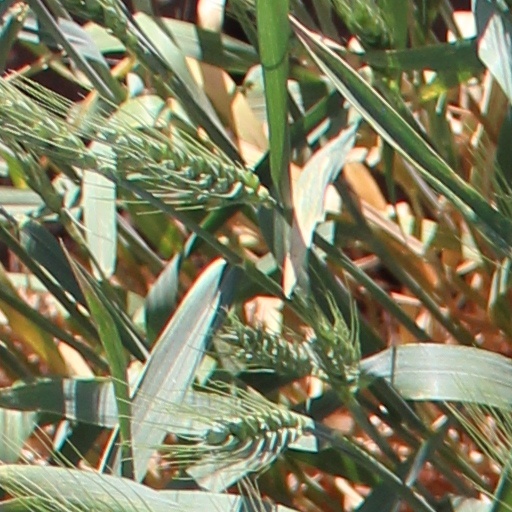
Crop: wheat